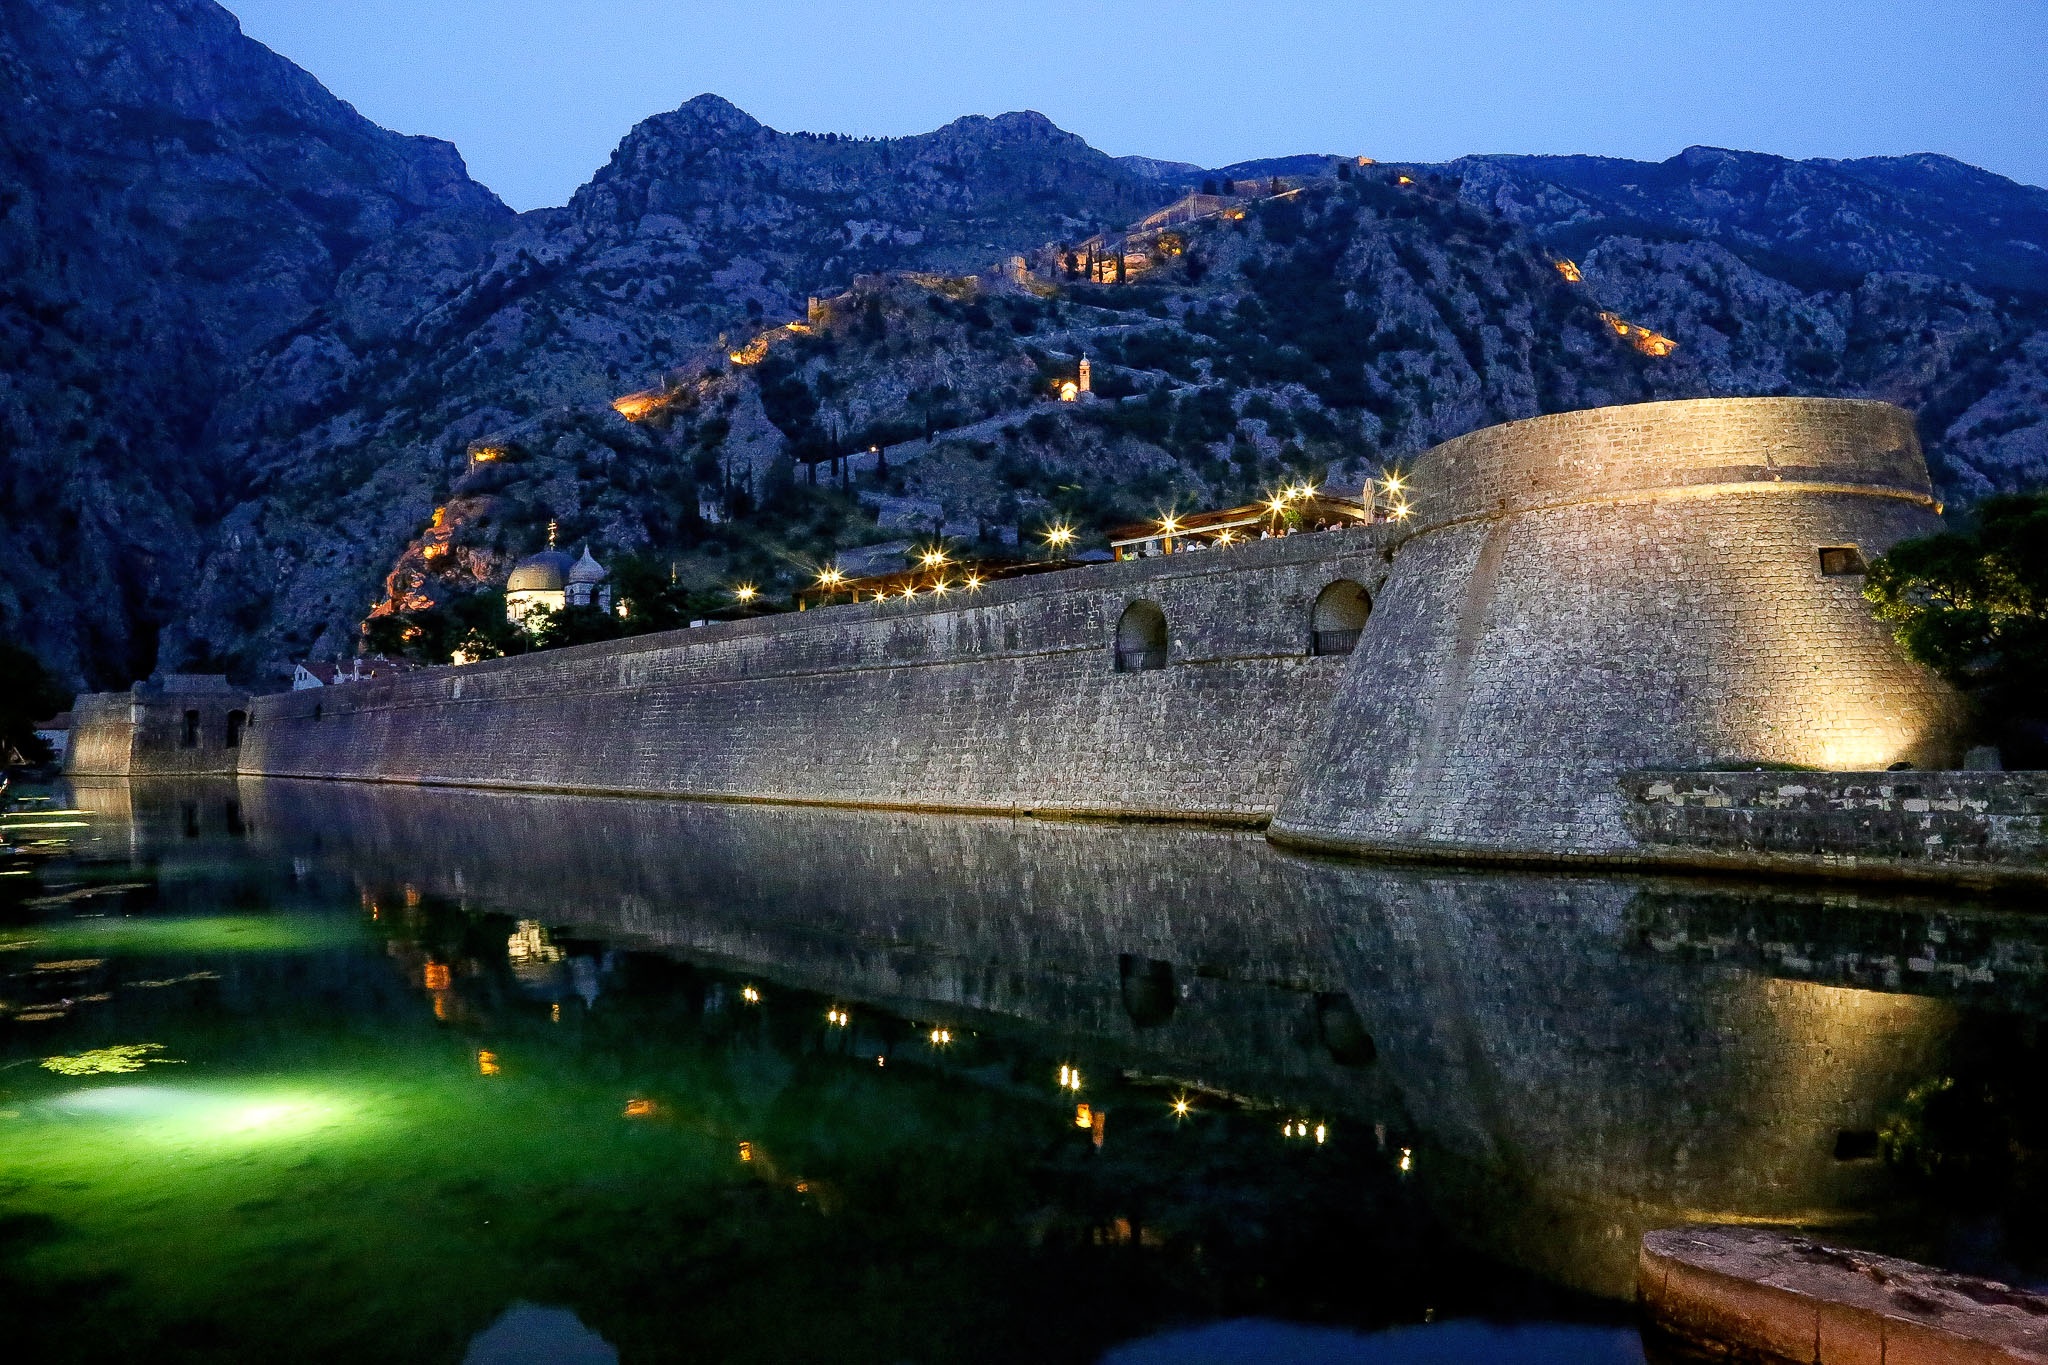
water, architecture, bridge, night, morning, river, cityscape, travel, dusk, evening, reflection, landmark, reservoir, body of water, engineering, rocky mountains, stone structure, kampana tower